Friedrich Goppelsroeder

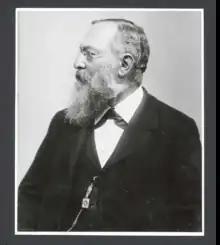
Christoph Friedrich Goppelsroeder

Christoph Friedrich Goppelsroeder (1 April 1837, in Basel – 14 October 1919, in Basel) was a Swiss chemist, best known for his studies of "capillary analysis", a precursor of paper chromatography.